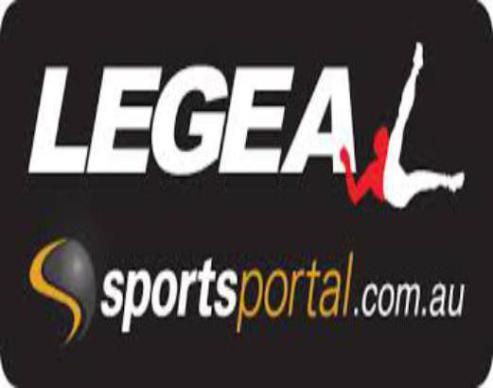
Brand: legea-2
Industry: Sports